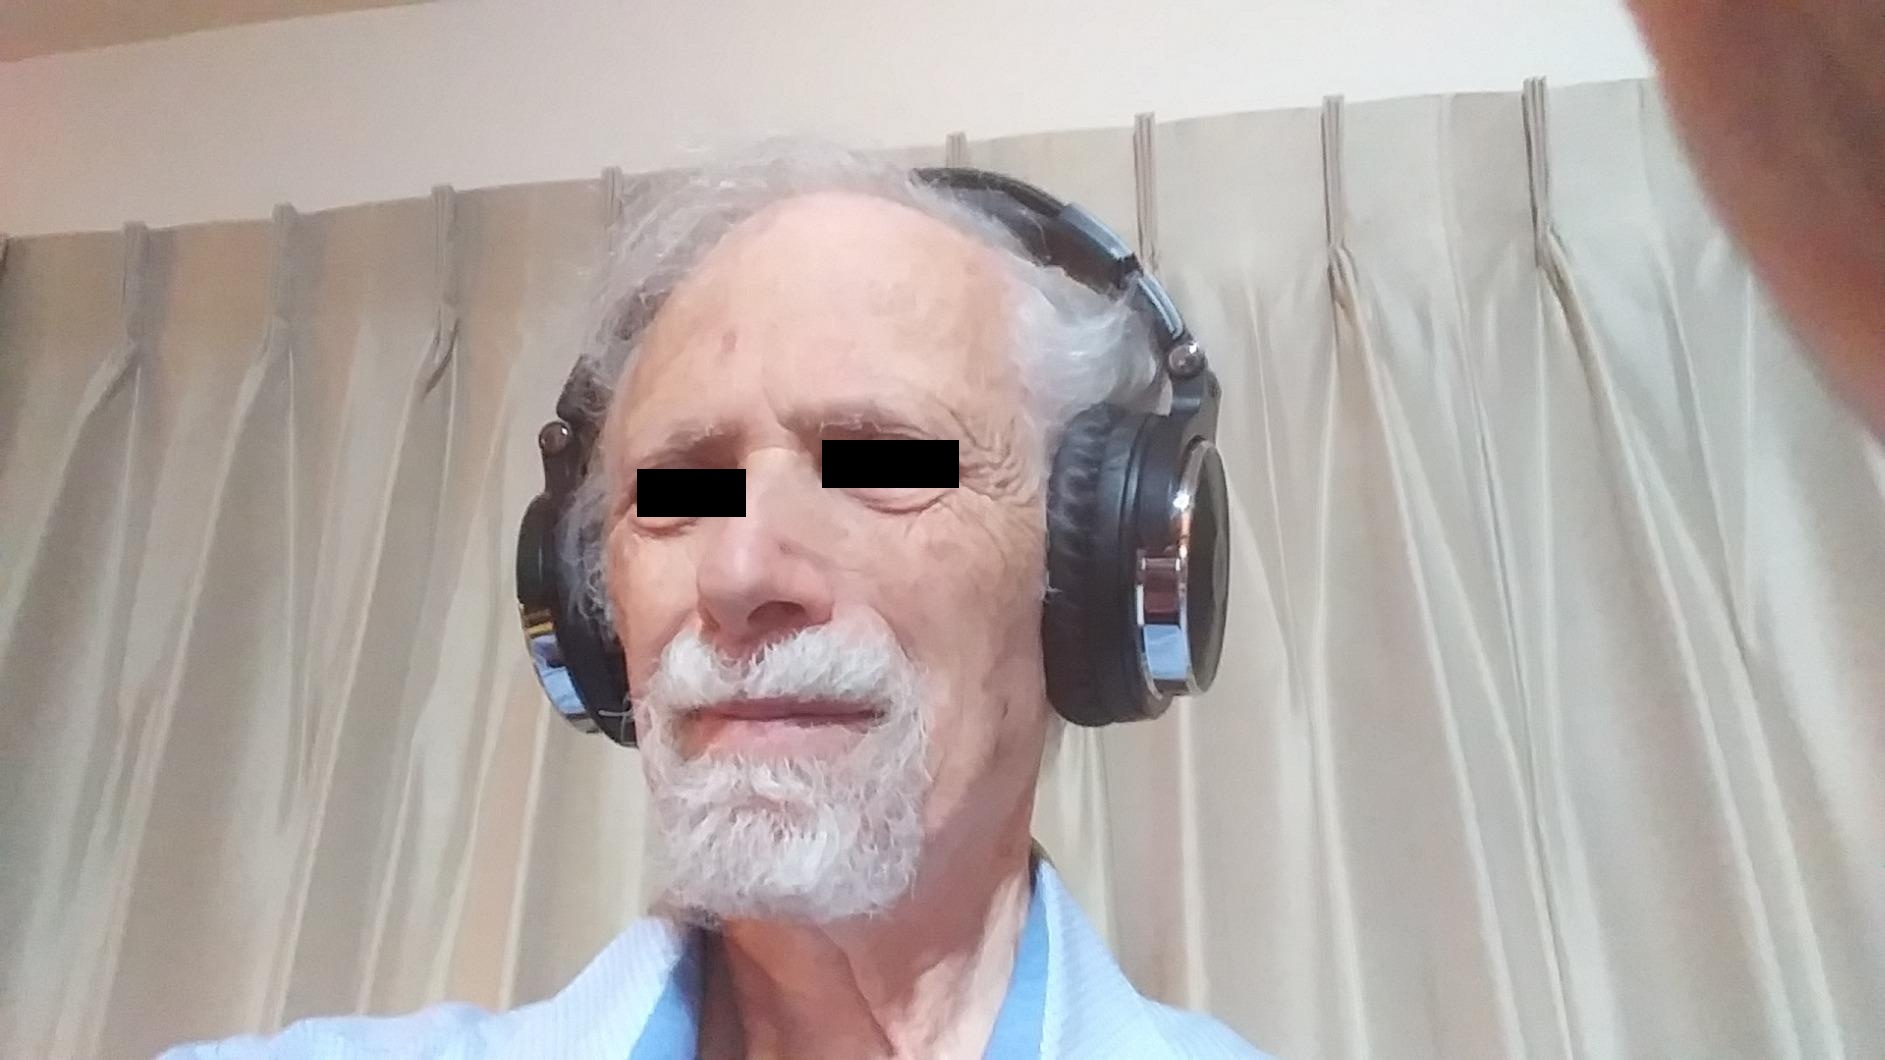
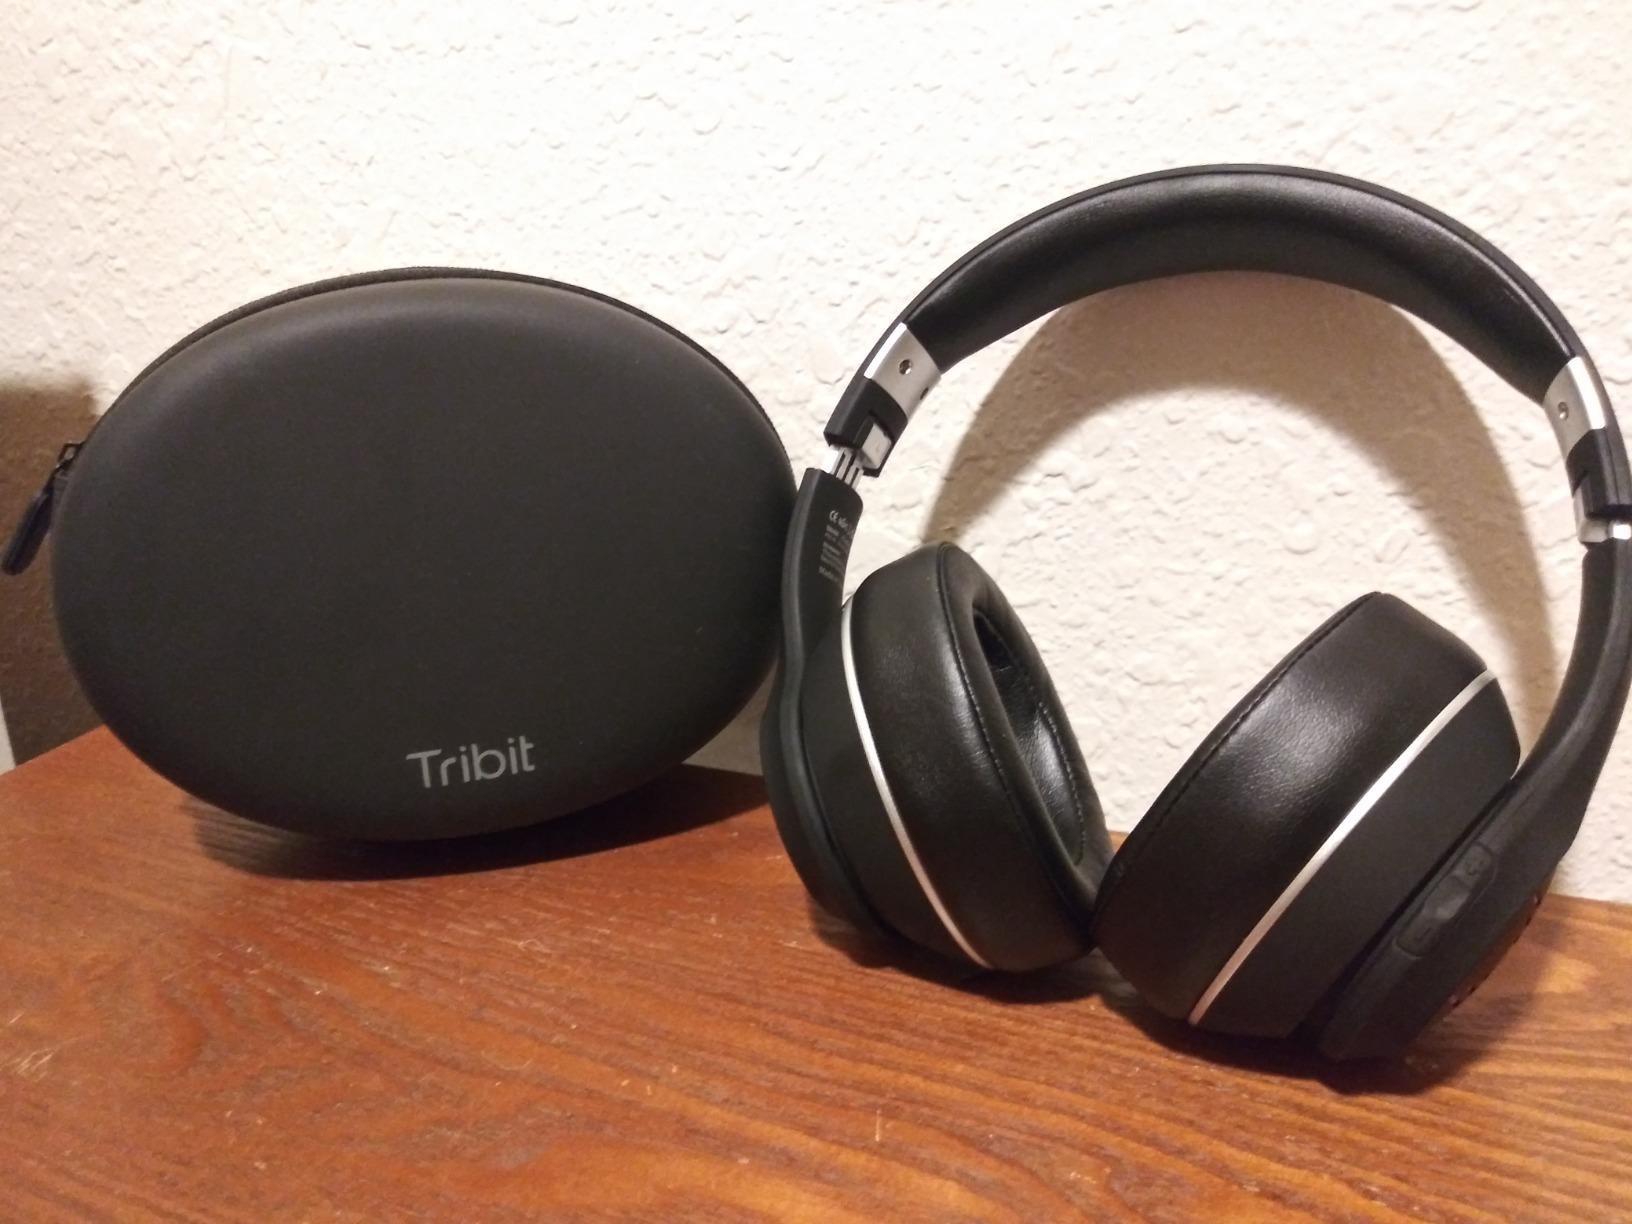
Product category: headphones
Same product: no